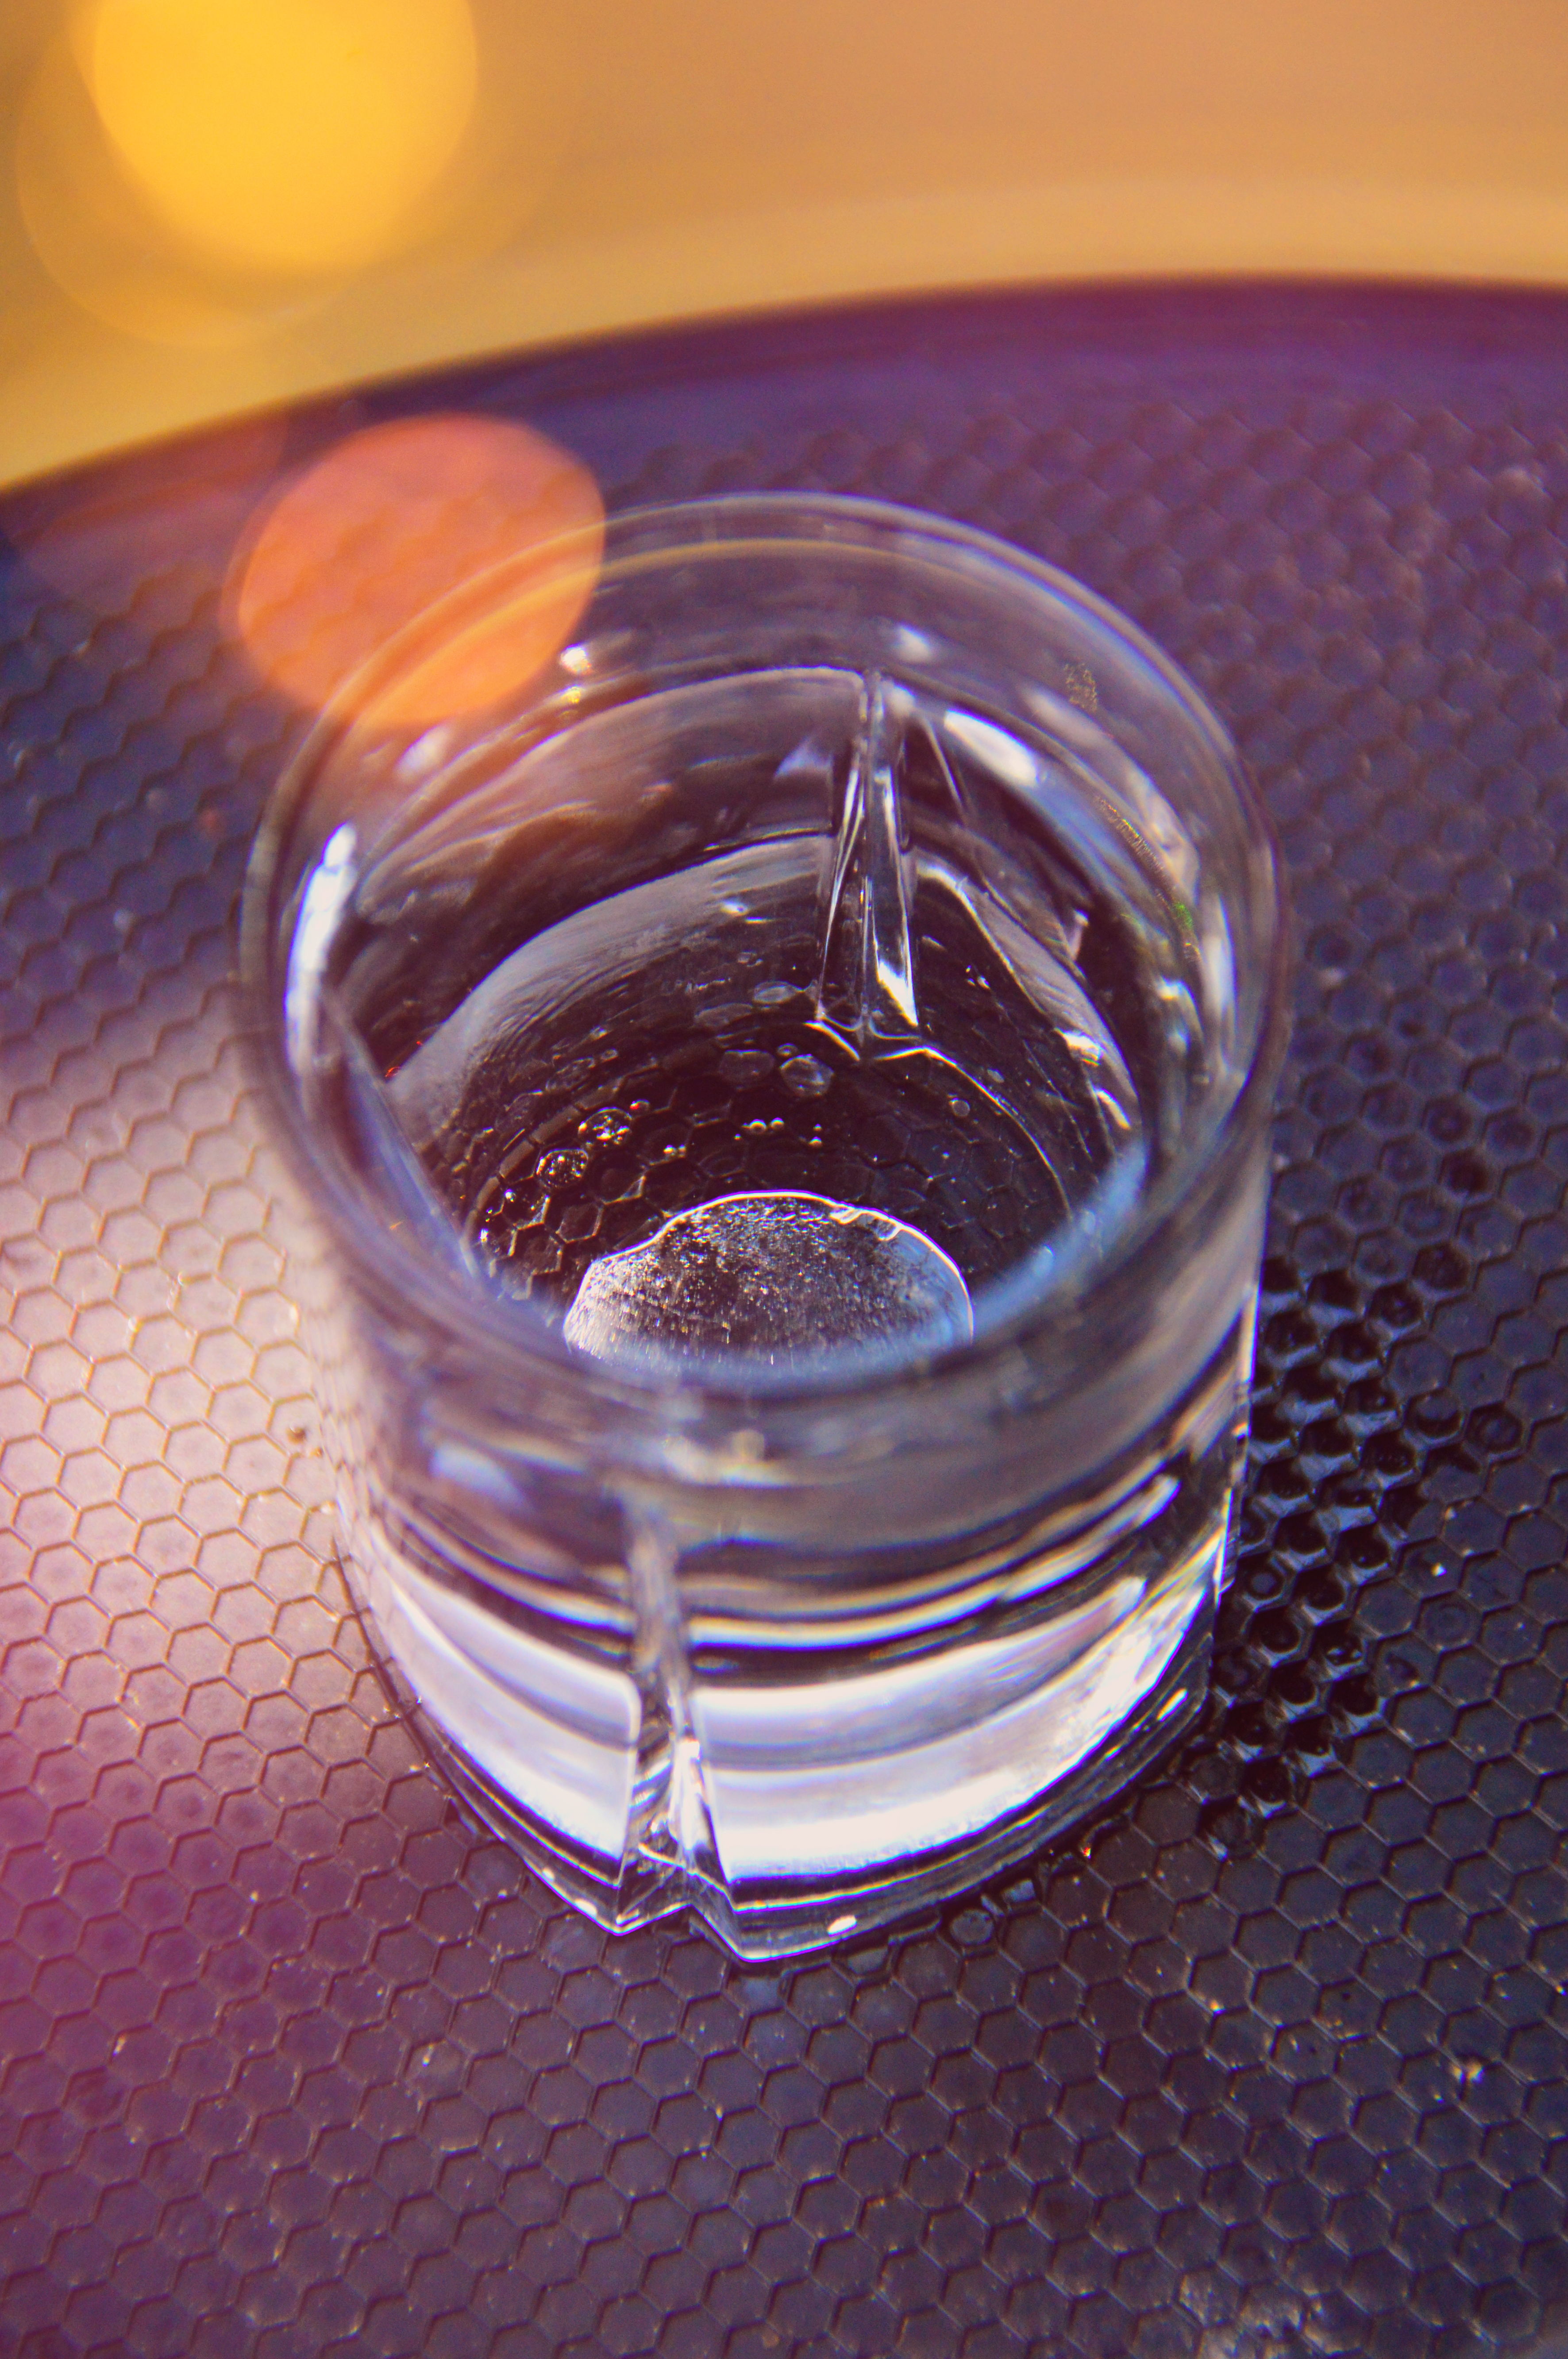
drink, glass, water, close up, macro photography, liquid